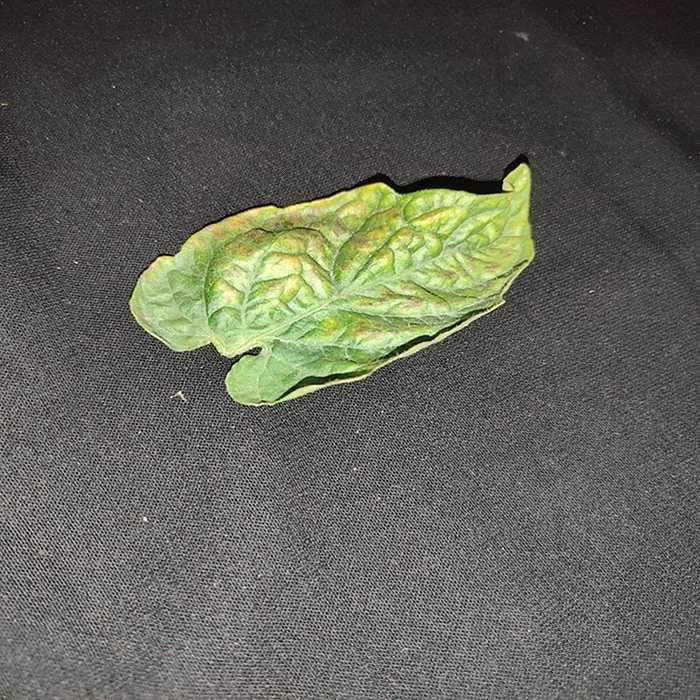
Plant: Tomato
Label: Tomato spotted wilt